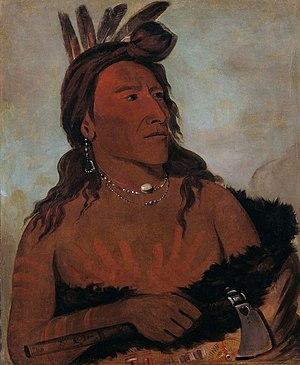
Les Hunkpapas constituent l'un des sept clans qui forment la tribu Lakota.